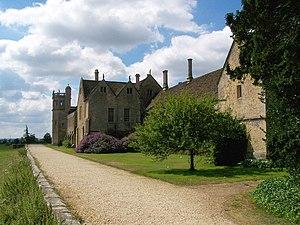
Le terme français « château anglais » traduit improprement le terme générique anglais country house. Il s'agit de demeures plus ou moins vastes, entourées d'un parc d'agrément, propriétés ancestrales de grandes familles qui possédaient aussi en général un hôtel particulier à Londres. Ces résidences, principales ou secondaires, lieux de pouvoir d'aristocrates ou de grands propriétaires terriens qui, jusqu'au premier tiers du XIXᵉ siècle, tiraient leurs revenus de leurs terres et régentaient l'Angleterre rurale, sont qualifiées en français, de manoirs, châteaux, gentilhommières.